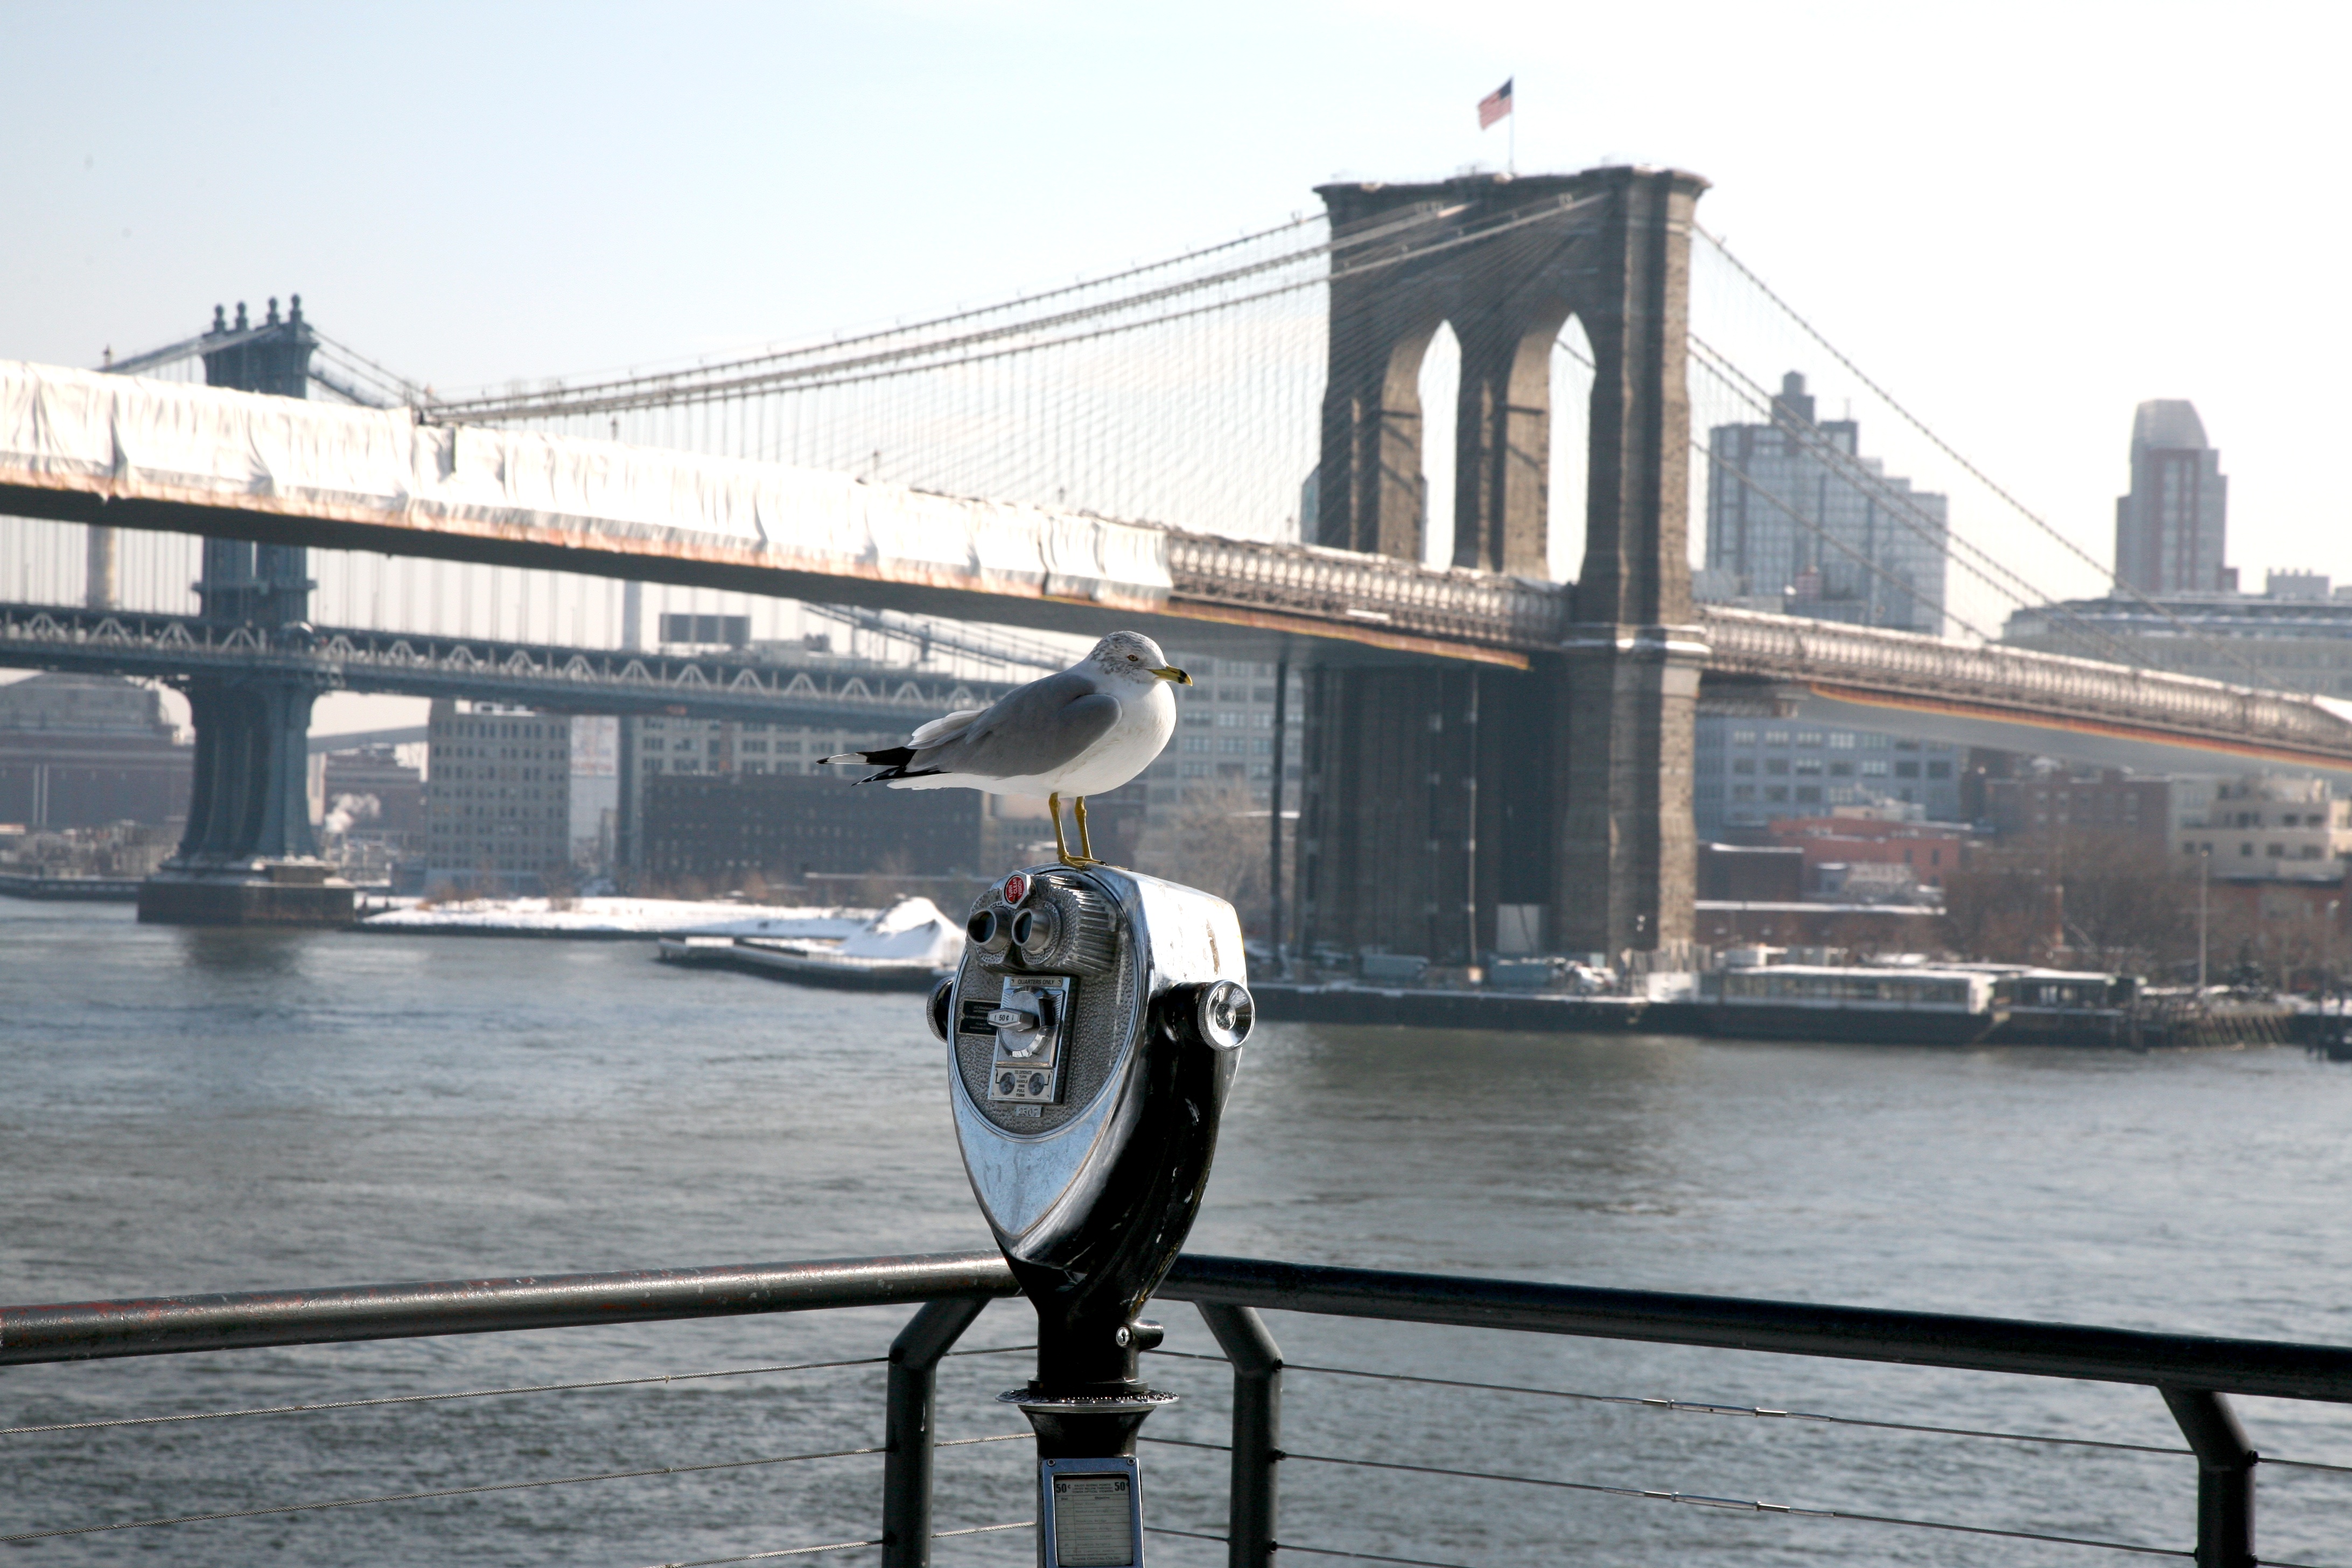
snow, winter, bird, boardwalk, bridge, pier, seagull, walkway, nyc, brooklyn, newyork, brooklynbridge, newyorkcity, ny, pont, seaport